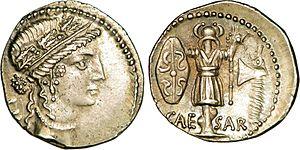
Jules César, aussi appelé simplement César, est un général, homme politique et écrivain romain, né à Rome le 12 ou le 13 juillet 100 av. J.-C. et mort le 15 mars 44 av. J.-C. dans la même ville.
L'Histoire d'Amiens commence au Paléolithique selon les vestiges archéologiques mis au jour depuis le XIXᵉ siècle qui démontrent que, le site de double confluence où s'est construit Amiens était occupé par l'homme, il y a 500 000 ans. Mais c'est Jules César qui nomma pour la première fois le lieu dans La Guerre des Gaules. Au Iᵉʳ siècle, les Romains fondèrent la ville de Samarobriva qui devint Amiens au IVᵉ siècle. La ville se développa au Moyen Âge et à l'époque moderne grâce à son activité textile. L'arrivée du chemin de fer au XIXᵉ siècle raffermit sa position de ville du textile. La Seconde Guerre mondiale devait la mutiler sévèrement. La reconstruction des années 1950 permit un accroissement et une diversification de ses activités.
L'histoire sur le territoire de la future Picardie, créée à la fin du XVᵉ siècle, remonte au Paléolithique, époque où les hommes de la Préhistoire s'installèrent sur les terrasses alluviales de la vallée de la Somme. Elle se poursuivit au Néolithique, époque où l'on se sédentarisa et cultiva la terre. À l'âge du fer, les Celtes vinrent s'installer dans cette région puis ce fut la conquête romaine et l'entrée de ce territoire dans l'histoire écrite. Avec les invasions barbares du Vᵉ siècle, une nouvelle période commença, le Moyen Âge, mais ce n'est qu'à la fin du XIᵉ siècle que le mot « Picard » apparut pour la première fois dans un texte : Guillaume le Picard mourut au cours de la Première croisade, en 1098. « Picard » désigna des hommes avant de désigner un territoire. Au XIIIᵉ siècle, il y avait une « nation picarde » à l'Université de Paris.
Un carnyx ou carnynx ou carnux est un instrument de musique celtique, de la famille des instruments à vent, de la sous-famille des cuivres. Cor de musique celtique de l'art celte, et de la mythologie celtique, à caractère guerrier, de l’âge du fer il est utilisé lors des guerres chez les Celtes pour galvaniser et mener les troupes, et pour effrayer et impressionner l’ennemi.